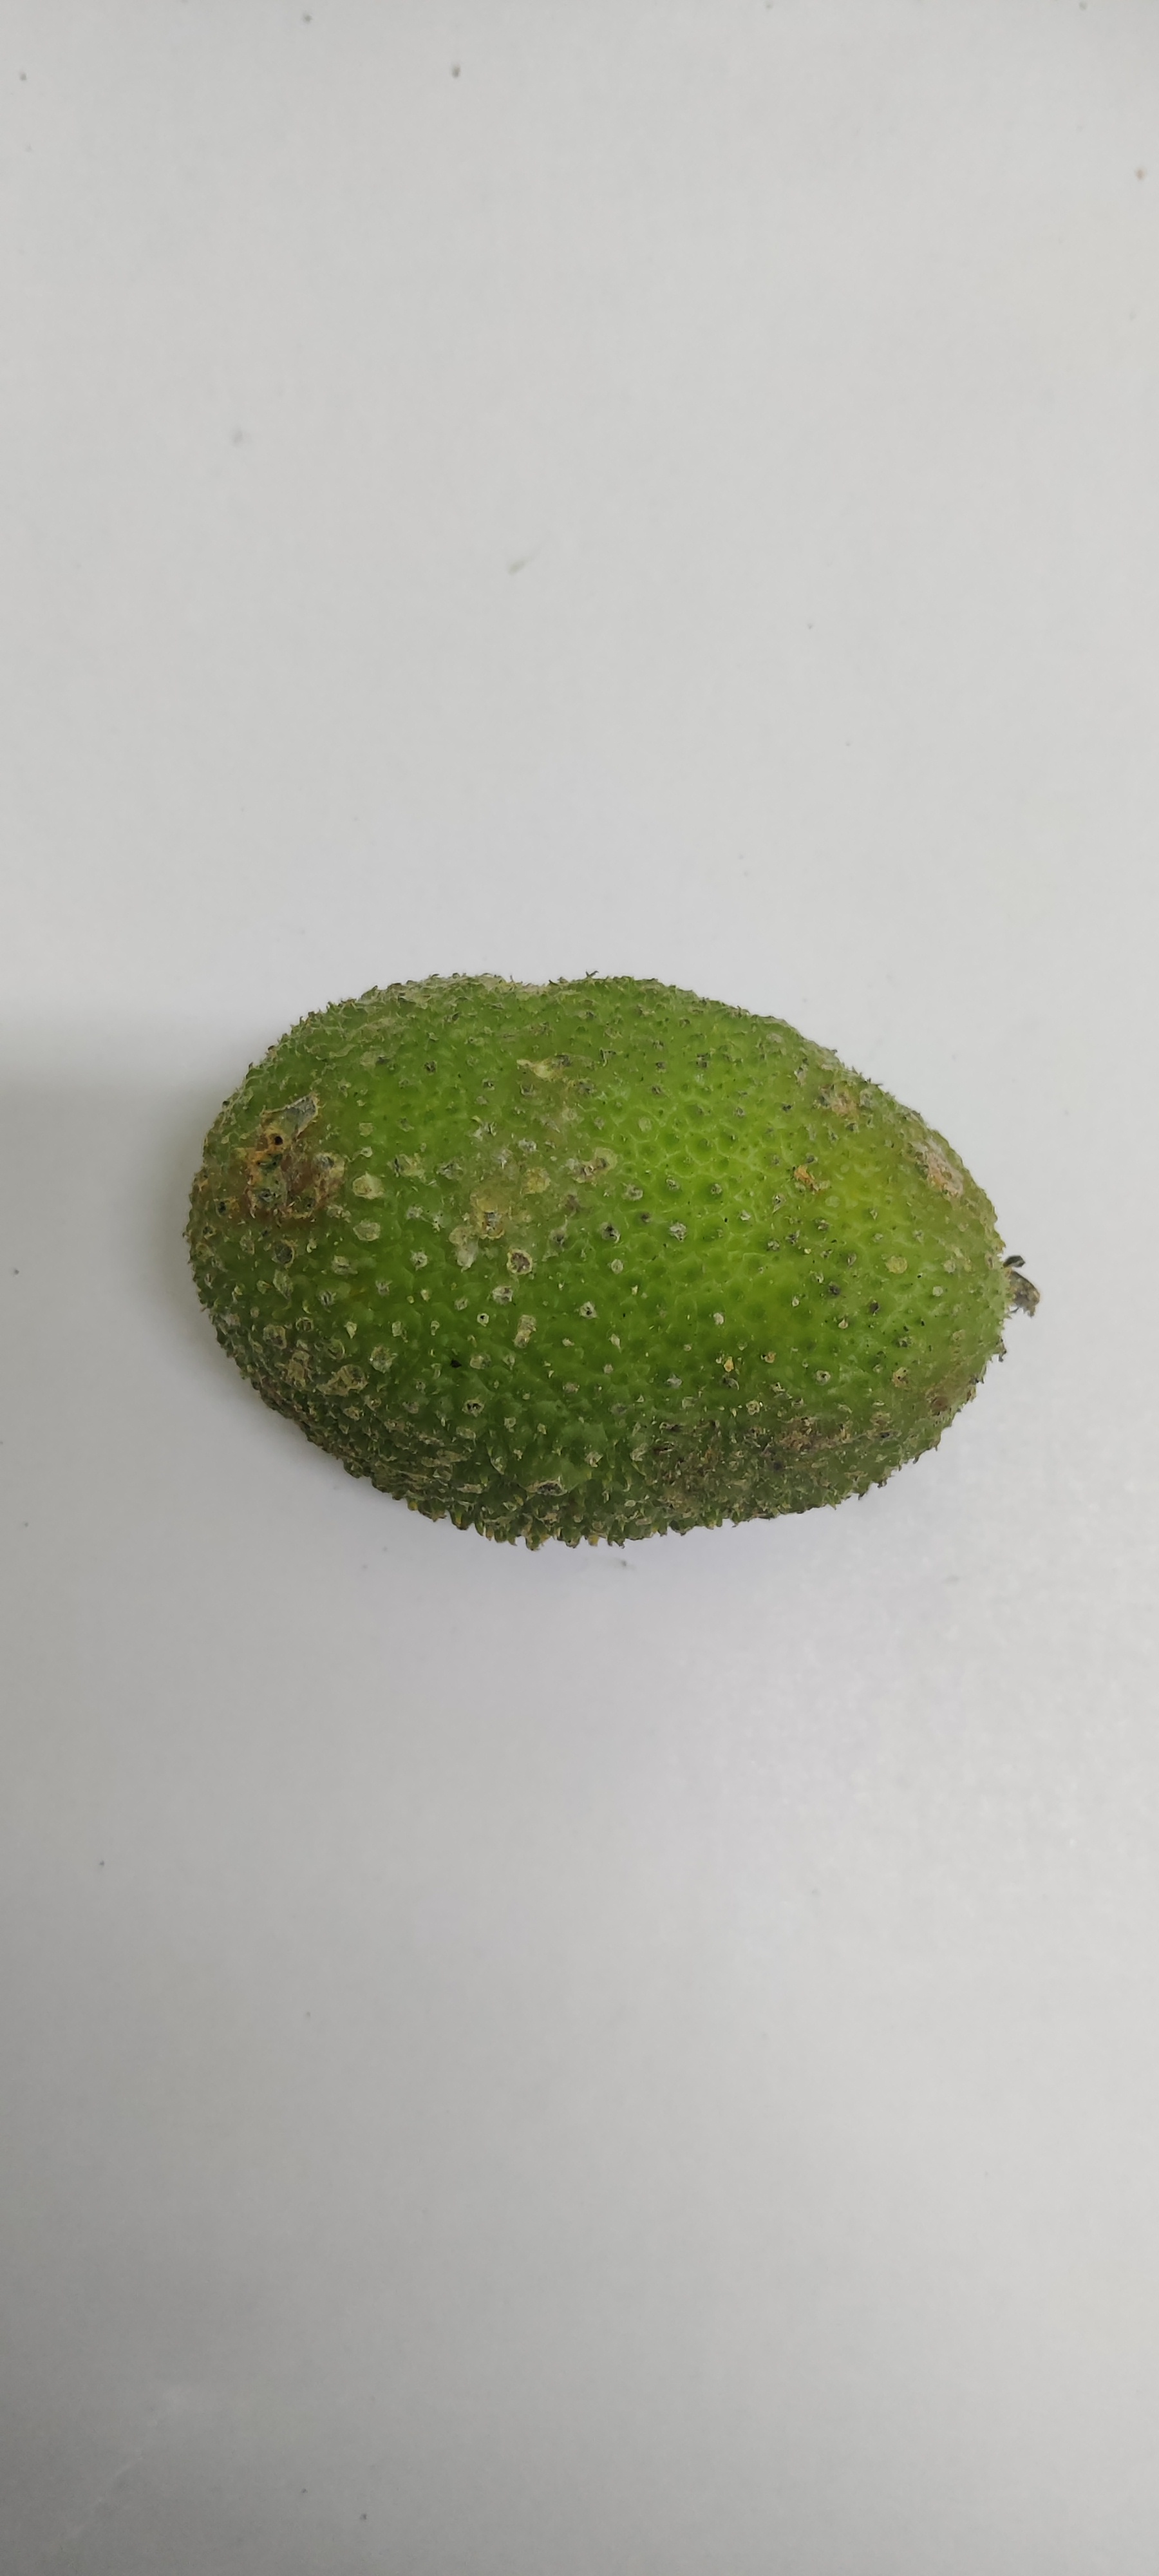
Crop: Spiny Gourd
Condition: Severely Damaged